Prema Kavali

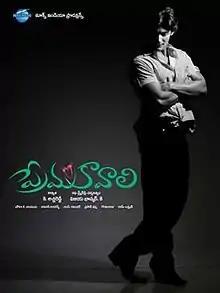
First Look Poster

Prema Kavali is a 2011 Telugu-language romantic action film written and directed by K. Vijaya Bhaskar and produced by K. Atchi Reddy. The film features debutants Aadi and Isha Chawla in their Debut as lead roles. It features music composed by Anup Rubens with cinematography by Chota K. Naidu.